Billings, Montana

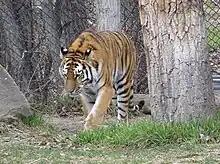
Siberian tiger at ZooMontana

After World War II, Billings became the region's major financial, medical and cultural center. Billings has had rapid growth from its founding; in its first 50 years growth was, at times, as high as 200 to 300 percent per decade.